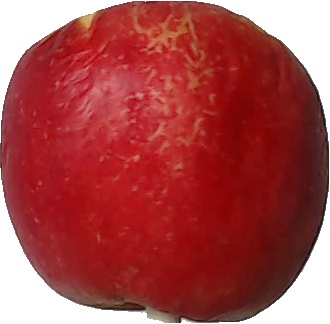
Label: apple_red_yellow_1